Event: Nepal Earthquake
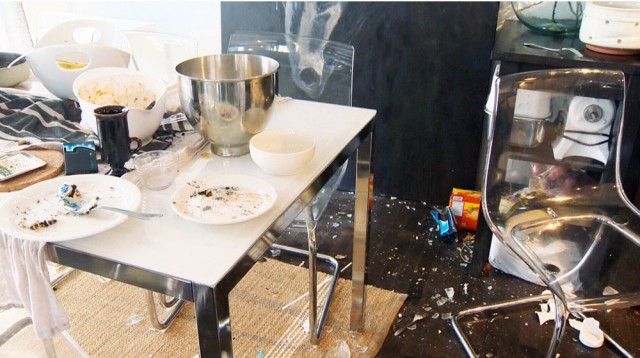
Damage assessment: no_damage